Thomas Wakeman

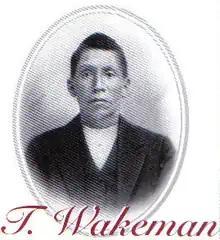

Thomas Wakeman (Sioux: "Wowinape") (1846 – January 13, 1886) was a Dakota (also known as Sioux) based in Dakota Territory who organized the first Sioux Indian YMCA. Over the years, 66 Sioux associations have been founded, and they have more than 1000 members. As of 2000, Sioux YMCAs, under the leadership of a Lakota Board of Directors, operate programs serving families and youth on the Cheyenne River Indian Reservation.